Benjamin Kunz Mejri

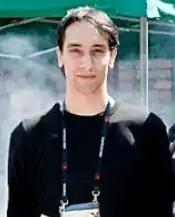
Benjamin Kunz Mejri

Benjamin Kunz Mejri (born 6 May 1983) is a German IT security specialist and penetration tester. His areas of research include vulnerabilities in computer systems, bug bounties, the security of e-payment payment services and privacy protection. Mejri is known for uncovering new zero-day vulnerabilities and making them transparent to the public.